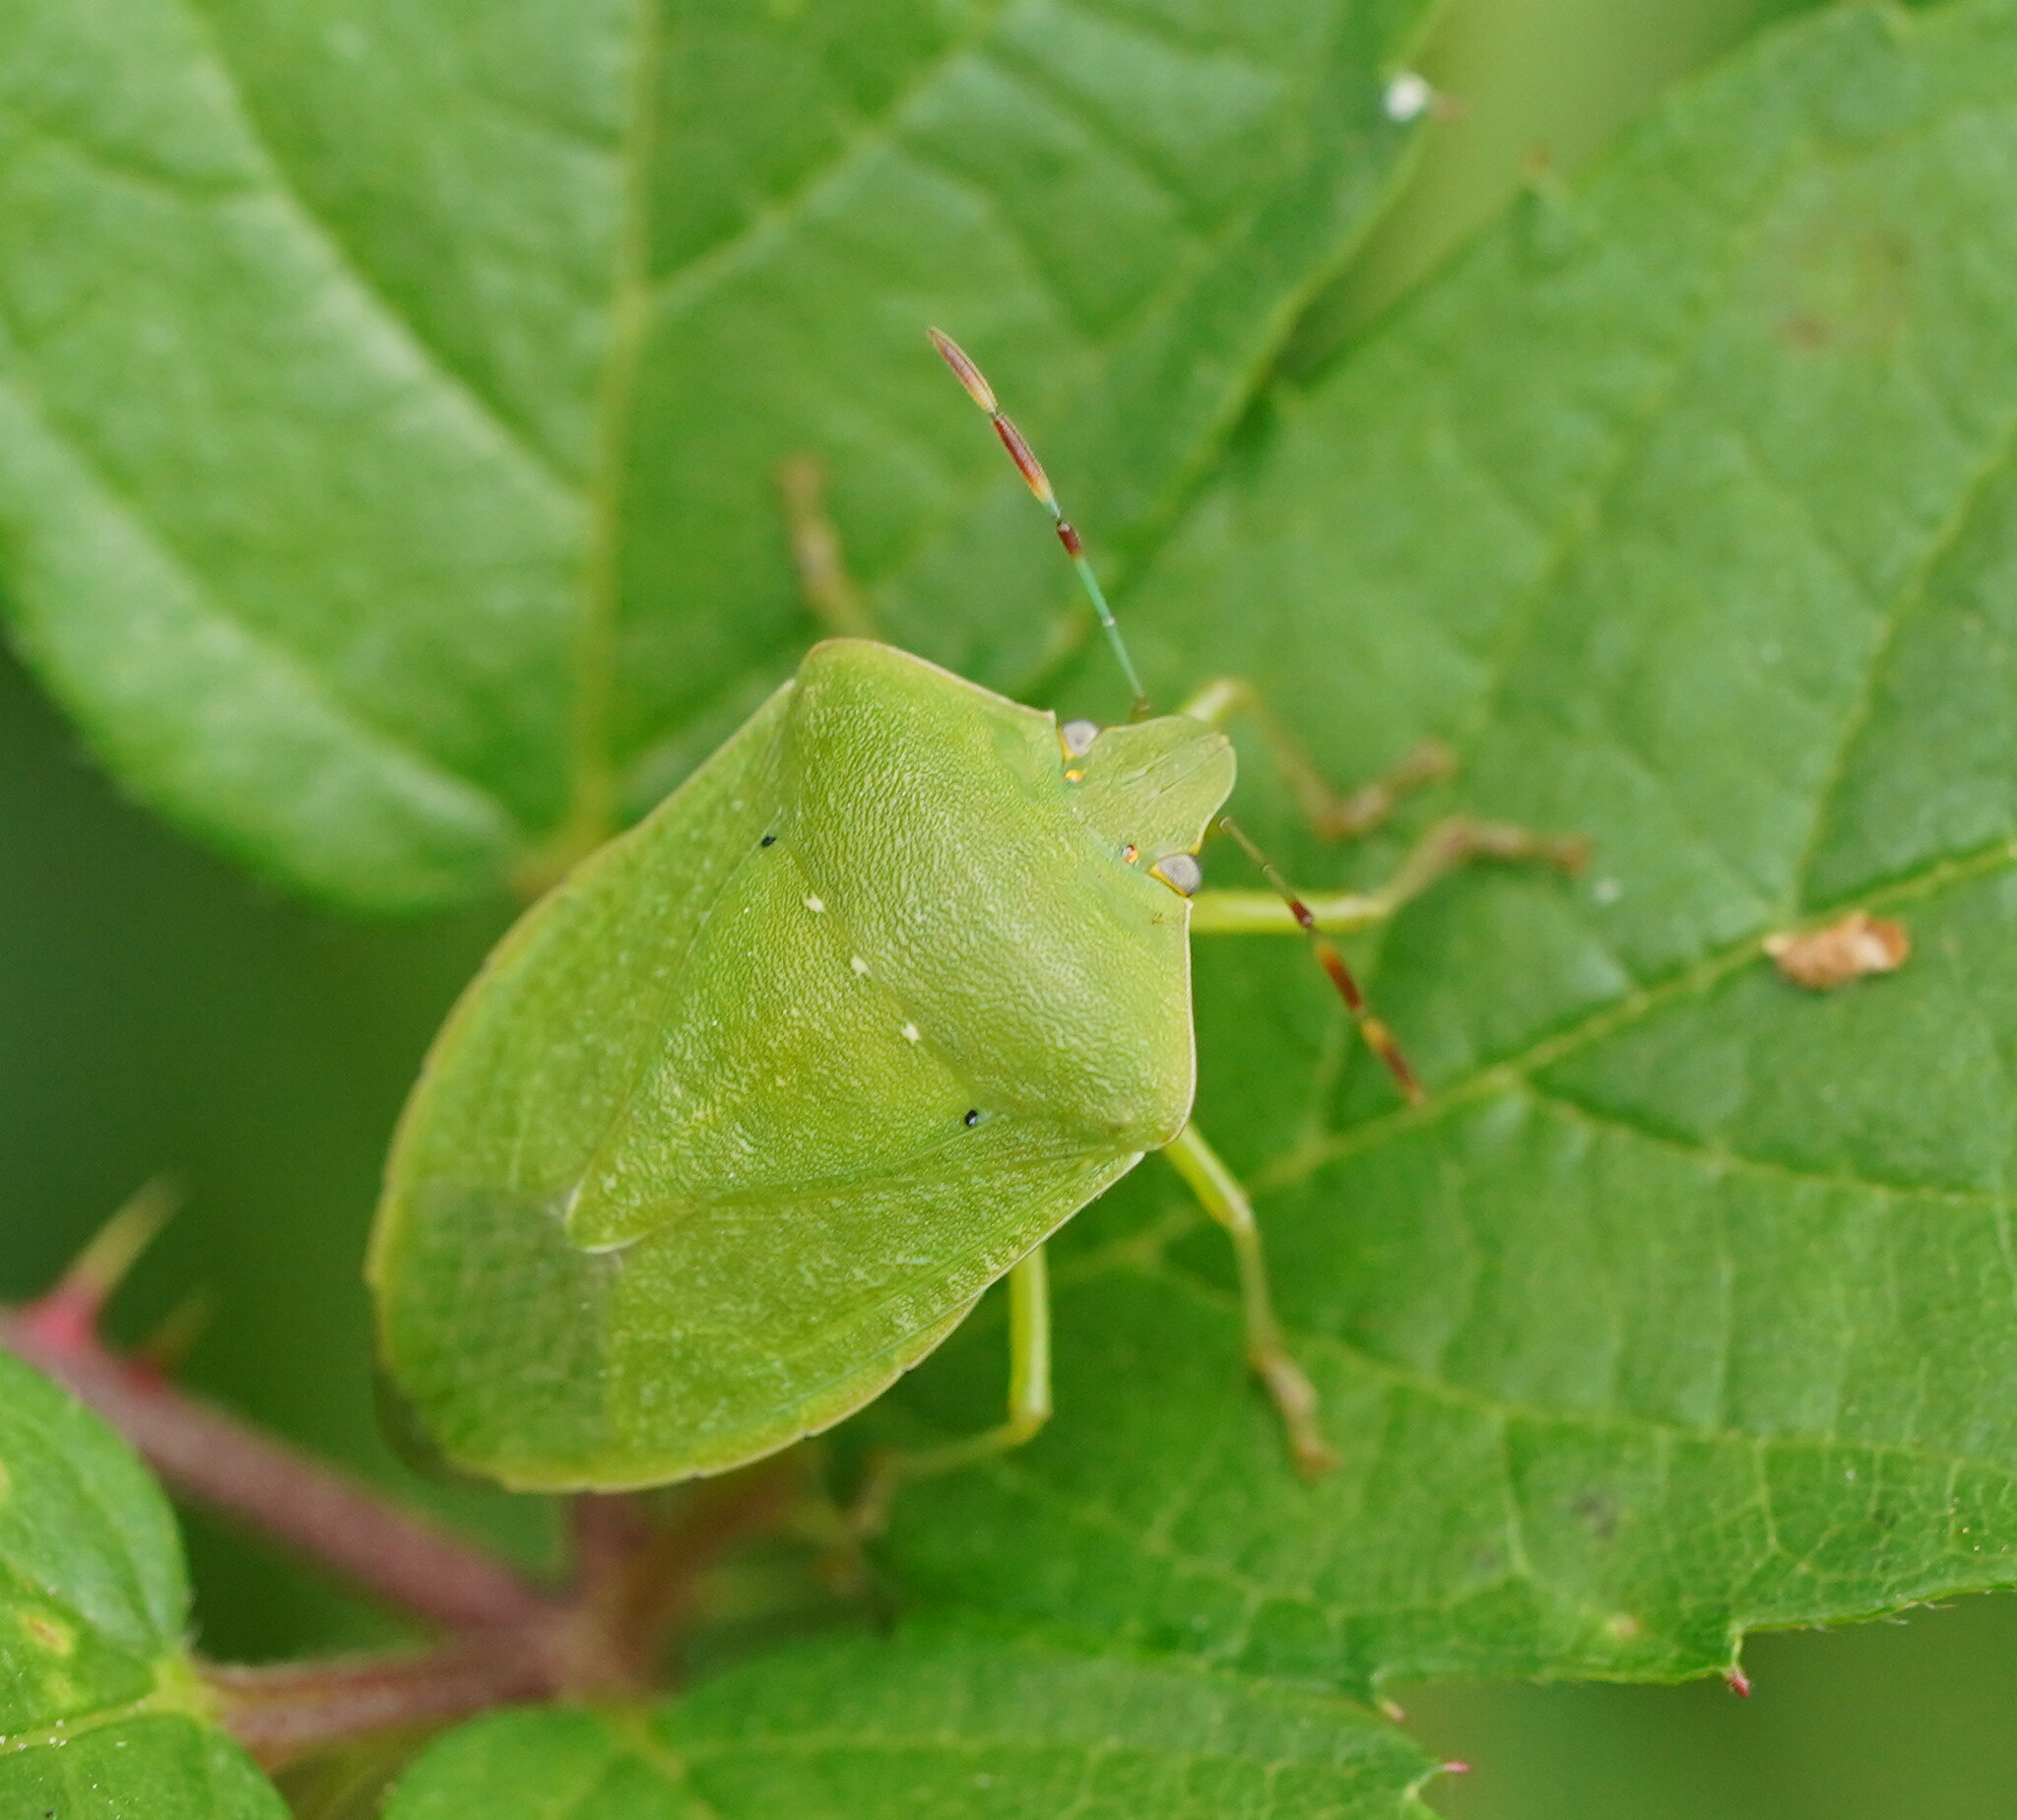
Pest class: stink_bug